1983 in Japan

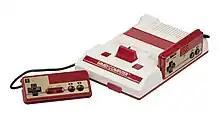
Nintendo's Family Computer home video game console

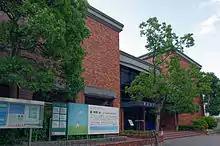
Yonago City Museum of Art, opened in 1983.

In anime, the winners of Animage's Anime Grand Prix were the film "Crusher Joe" for best work, episode 26 ("Ai wa nagareru") of "The Super Dimension Fortress Macross" for best episode, Chirico Cuvie (voiced by Hozumi Gōda) from Armored Trooper Votoms for best male character, Misa Hayase (voiced by Mika Doi) from "The Super Dimension Fortress Macross" for best female character, Akira Kamiya for best voice actor, Mami Koyama for best voice actress and the opening of "Ginga Hyōryū Vifam", "Hello Vifam" by TAO for best song. For a list of anime released in 1983 see .